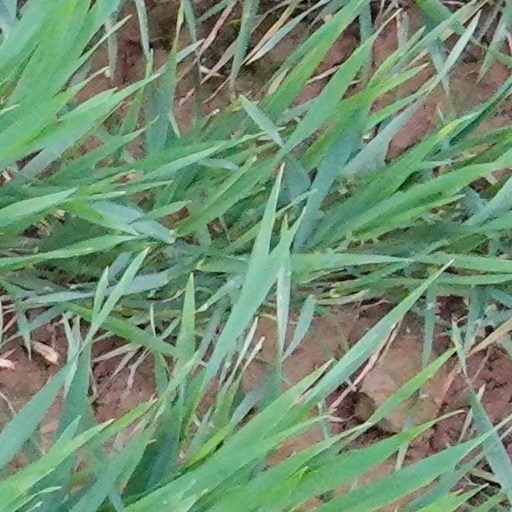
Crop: wheat